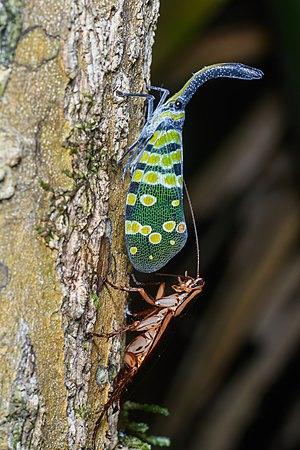
Le miellat est un liquide épais et visqueux excrété par des insectes piqueurs suceurs qui se nourrissent directement de sève élaborée circulant dans le phloème, rejetant par leur tube anal ce liquide, sous forme de gouttelettes, qui se dépose sur les feuilles, tombe dans le milieu environnant ou est collecté par d'autres insectes. Ce liquide, issu des produits de la digestion qui ne sont ni assimilés ni transformés, joue un rôle important dans certaines interactions durables, notamment dites tri-trophiques entre fourmis, pucerons et plantes.